Fort Libéria

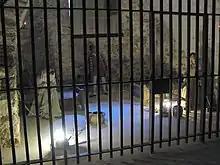
The "prison des dames"

On multiple occasions the fort served as a prison for women, with a "prison pour dame" equipped for the purpose. During the Villefranche Conspiracy, which took place during a widespread popular revolt against the efforts of Louis XIII and then Louis XIV to bring the formerly Catalan area under French control, Inès de Llar was held at Libéria. Her family were Catalan and had plotted to kill the French garrison in Villefranche, but Inès was in love with a French officer, and warned him, after which the plot was discovered; her family was beheaded, but she was only sent to a convent.